Ray of Light

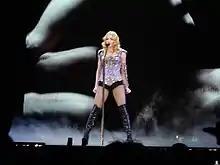
Madonna performing the album's lead single "Frozen" on the Re-Invention World Tour in 2004.

Upon its release, "Ray of Light" topped the official charts of 17 countries. It broke the record as Warner Music Group's album with most shipments before its release at 2.5 million units worldwide, excluding the U.S. The album managed to sell 3 million copies in five days. With over 16 million copies, "Ray of Light" is one of the best-selling albums by women.